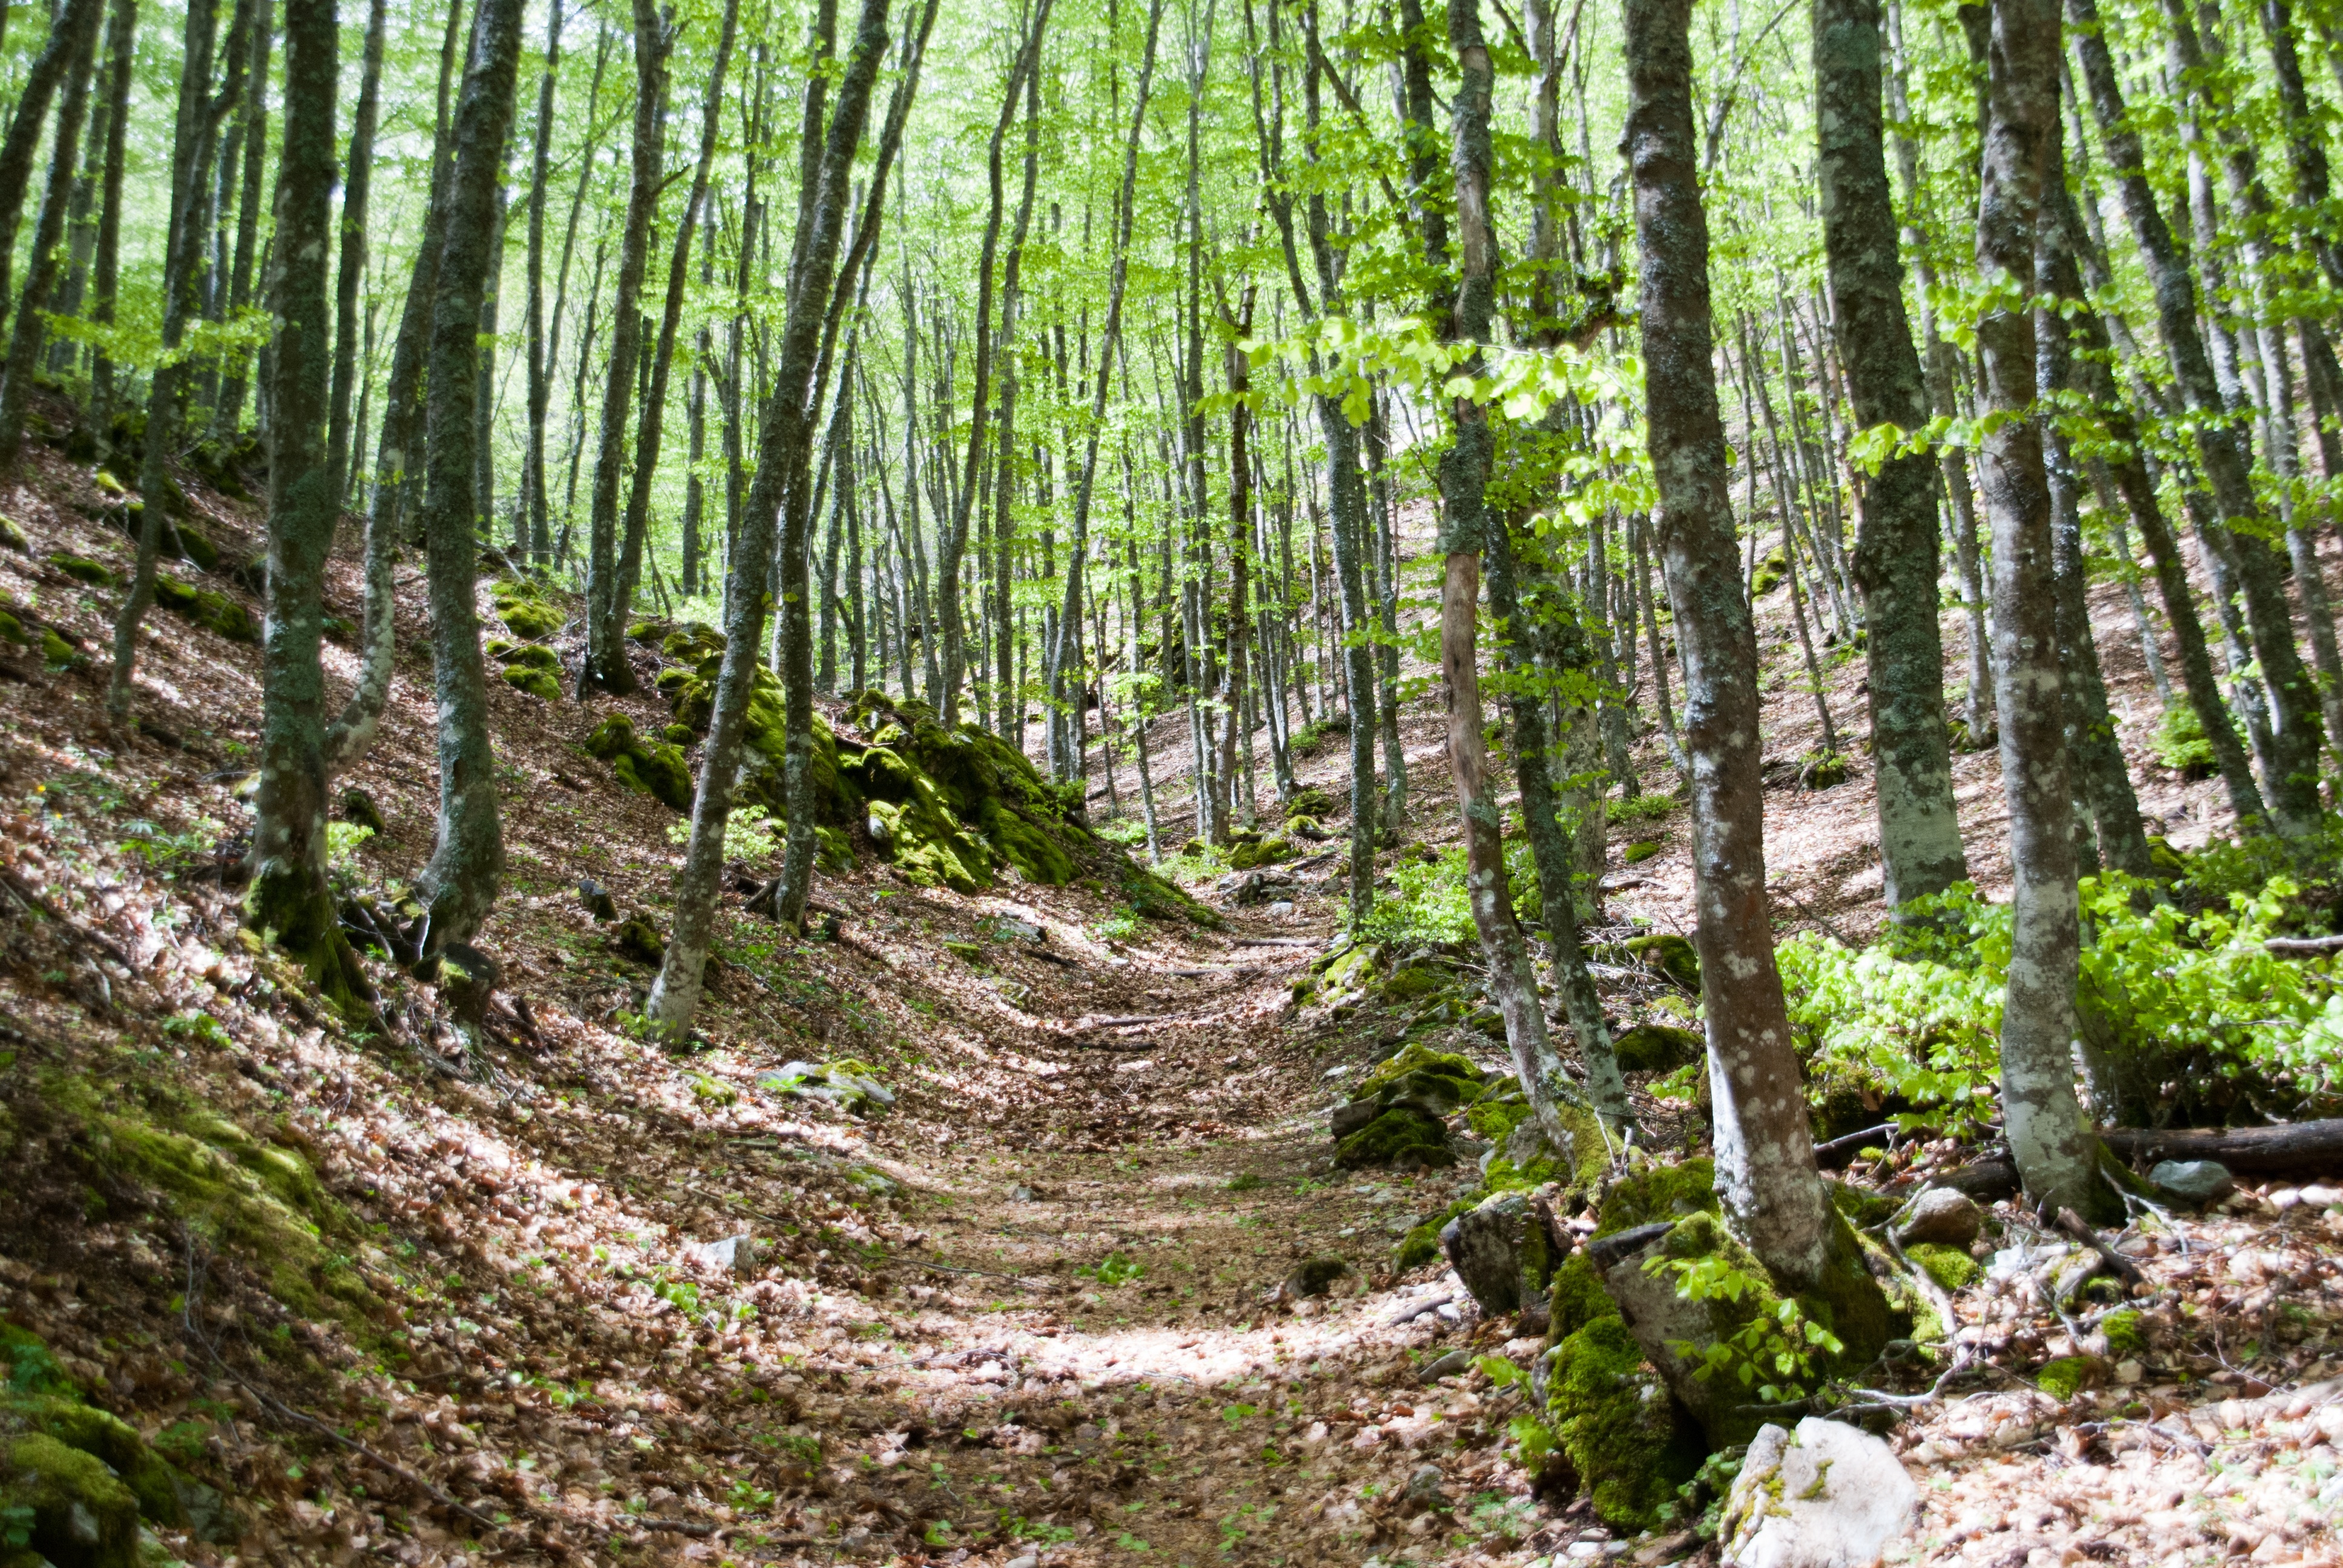
tree, nature, forest, plant, trail, spring, leaves, vegetation, rainforest, deciduous, grove, woodland, habitat, ecosystem, biome, old growth forest, natural environment, woody plant, temperate broadleaf and mixed forest, temperate coniferous forest, land plant, governess